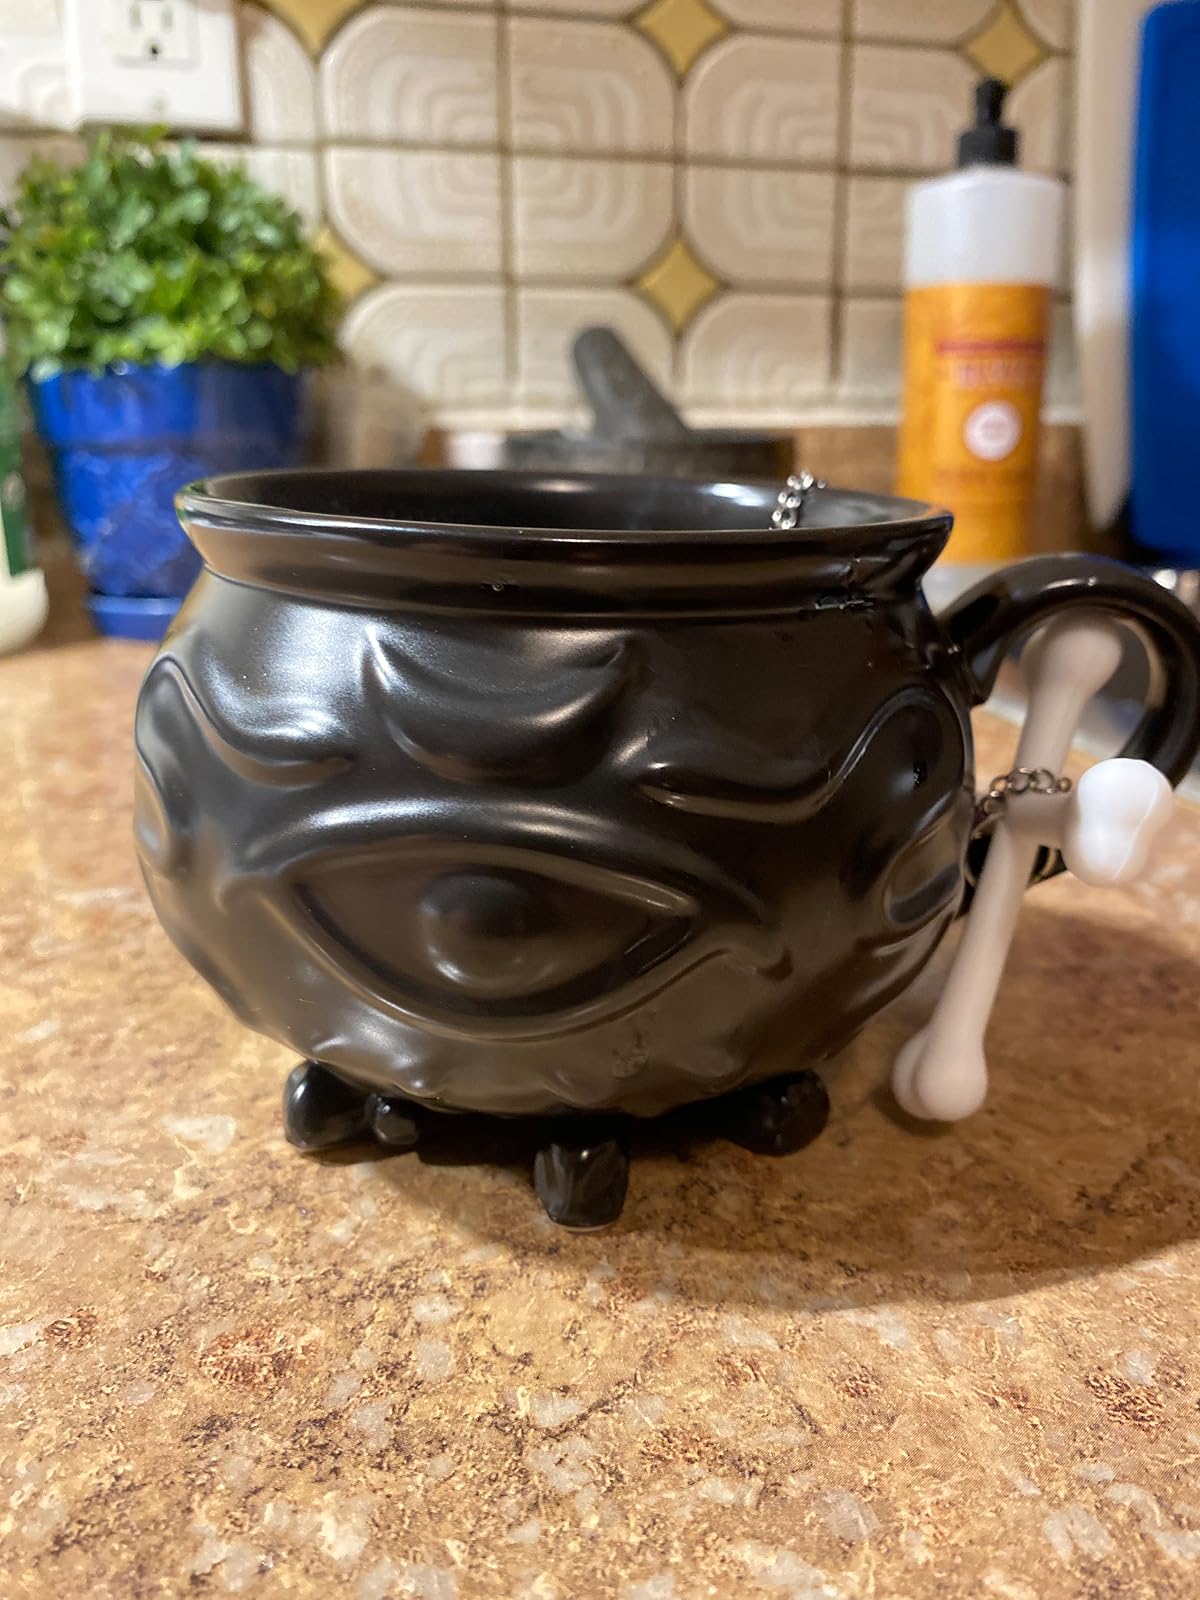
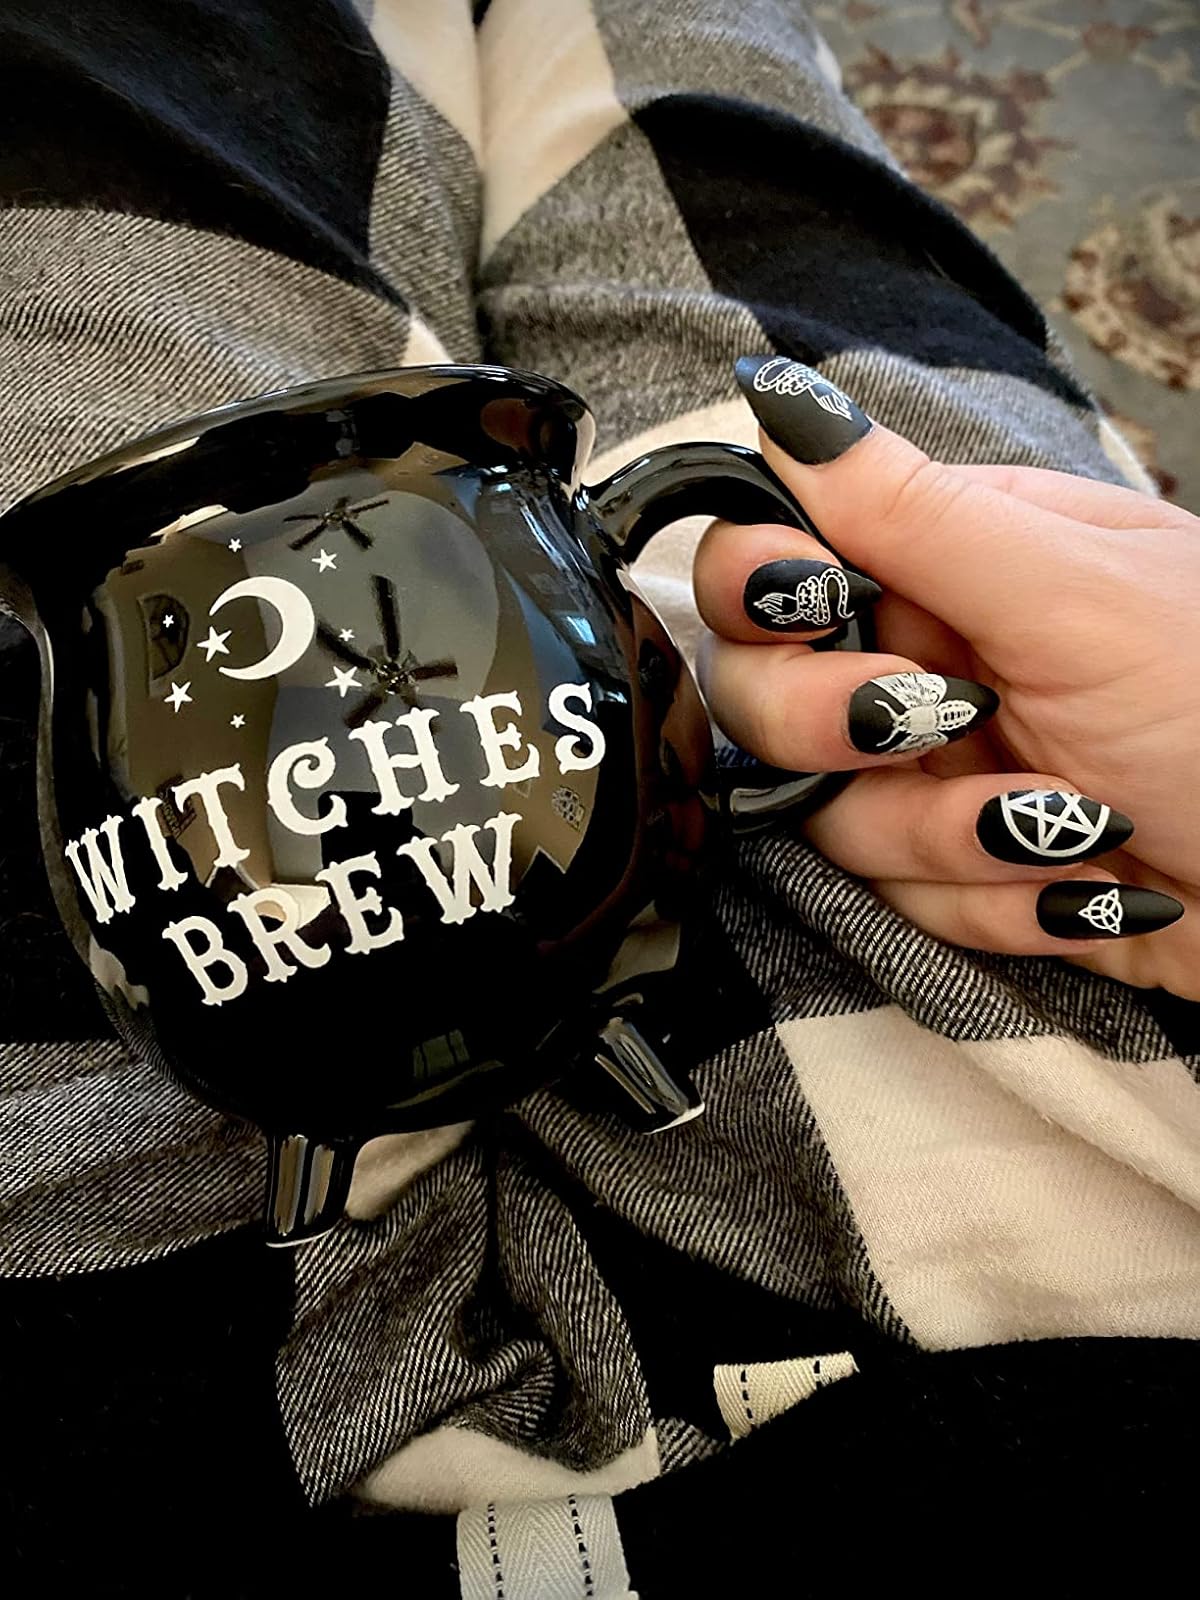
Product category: items_mug
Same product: no